The New Anti-Catholicism

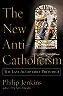
Paperback coverOxford University Press

The New Anti-Catholicism: The Last Acceptable Prejudice is a book written by Philip Jenkins, Distinguished Professor of History and Religious studies at Pennsylvania State University, dealing with contemporary anti-Catholic bigotry, particularly in the United States.